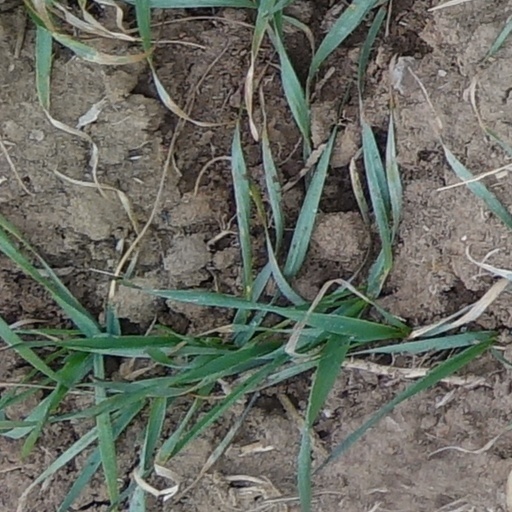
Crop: wheat